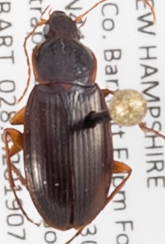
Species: Calathus ingratus
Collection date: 2019-07-10
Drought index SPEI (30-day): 0.334
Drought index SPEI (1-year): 1.28
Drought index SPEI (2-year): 0.664